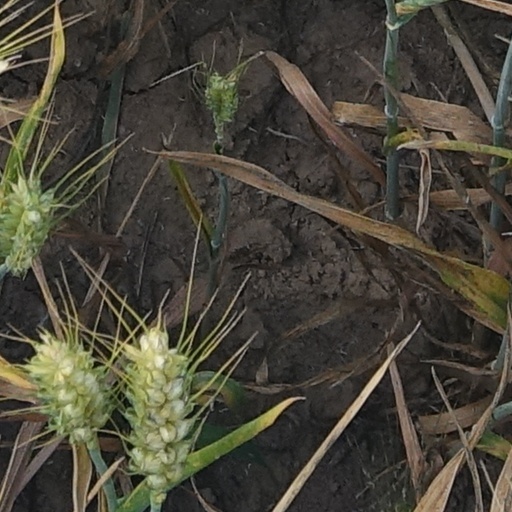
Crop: wheat